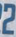
Number: 2